Victoria School (Saskatoon)

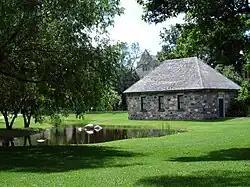
Original Victoria School

Victoria School is the name given to three public schools in Saskatoon, Saskatchewan, Canada, one of which was the first permanent school constructed in the city.